Liquid-crystal polymer

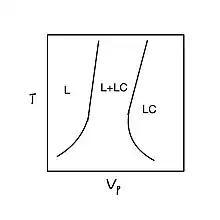
The mechanism for lyotropic systems (L means liquid, LC means liquid crystal, Vp means the volume fraction of the polymer, T means temperature.)

Mesogens in LCPs can self-organize to form liquid crystal regions in different conditions. LCPs can be roughly divided into two subcategories based on the mechanism of aggregation and ordering, but the distinction is not rigidly defined. LCPs can be transformed into liquid crystals with more than one method.